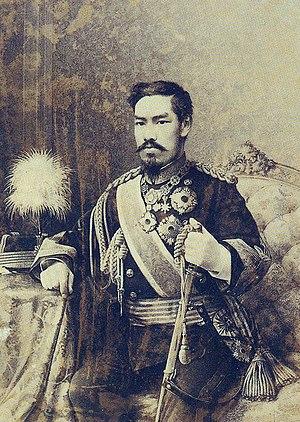
Le Japon, en forme longue l'État du Japon, en japonais Nihon ou Nippon et Nihon-koku ou Nippon-koku respectivement, est un pays insulaire de l'Asie de l'Est, situé entre l'océan Pacifique et la mer du Japon, à l'est de la Chine, de la Corée du Sud et de la Russie, et au nord de Taïwan. Étymologiquement, les kanjis qui composent le nom du Japon signifient « pays d'origine du Soleil » ; c'est ainsi que le Japon est désigné comme le « pays du soleil levant ».